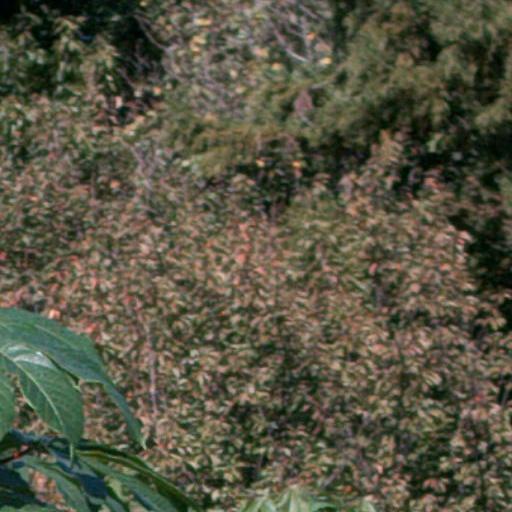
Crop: cassava